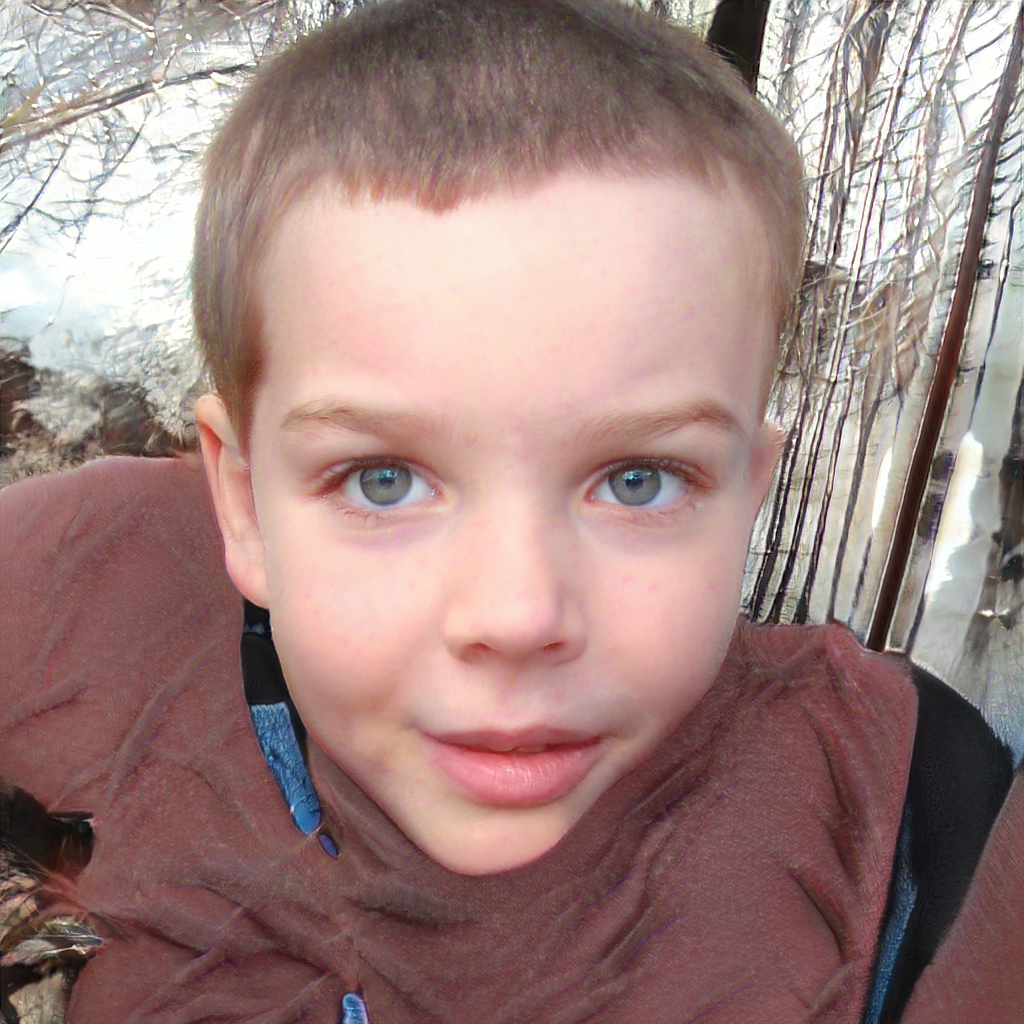
Label: No Watermark